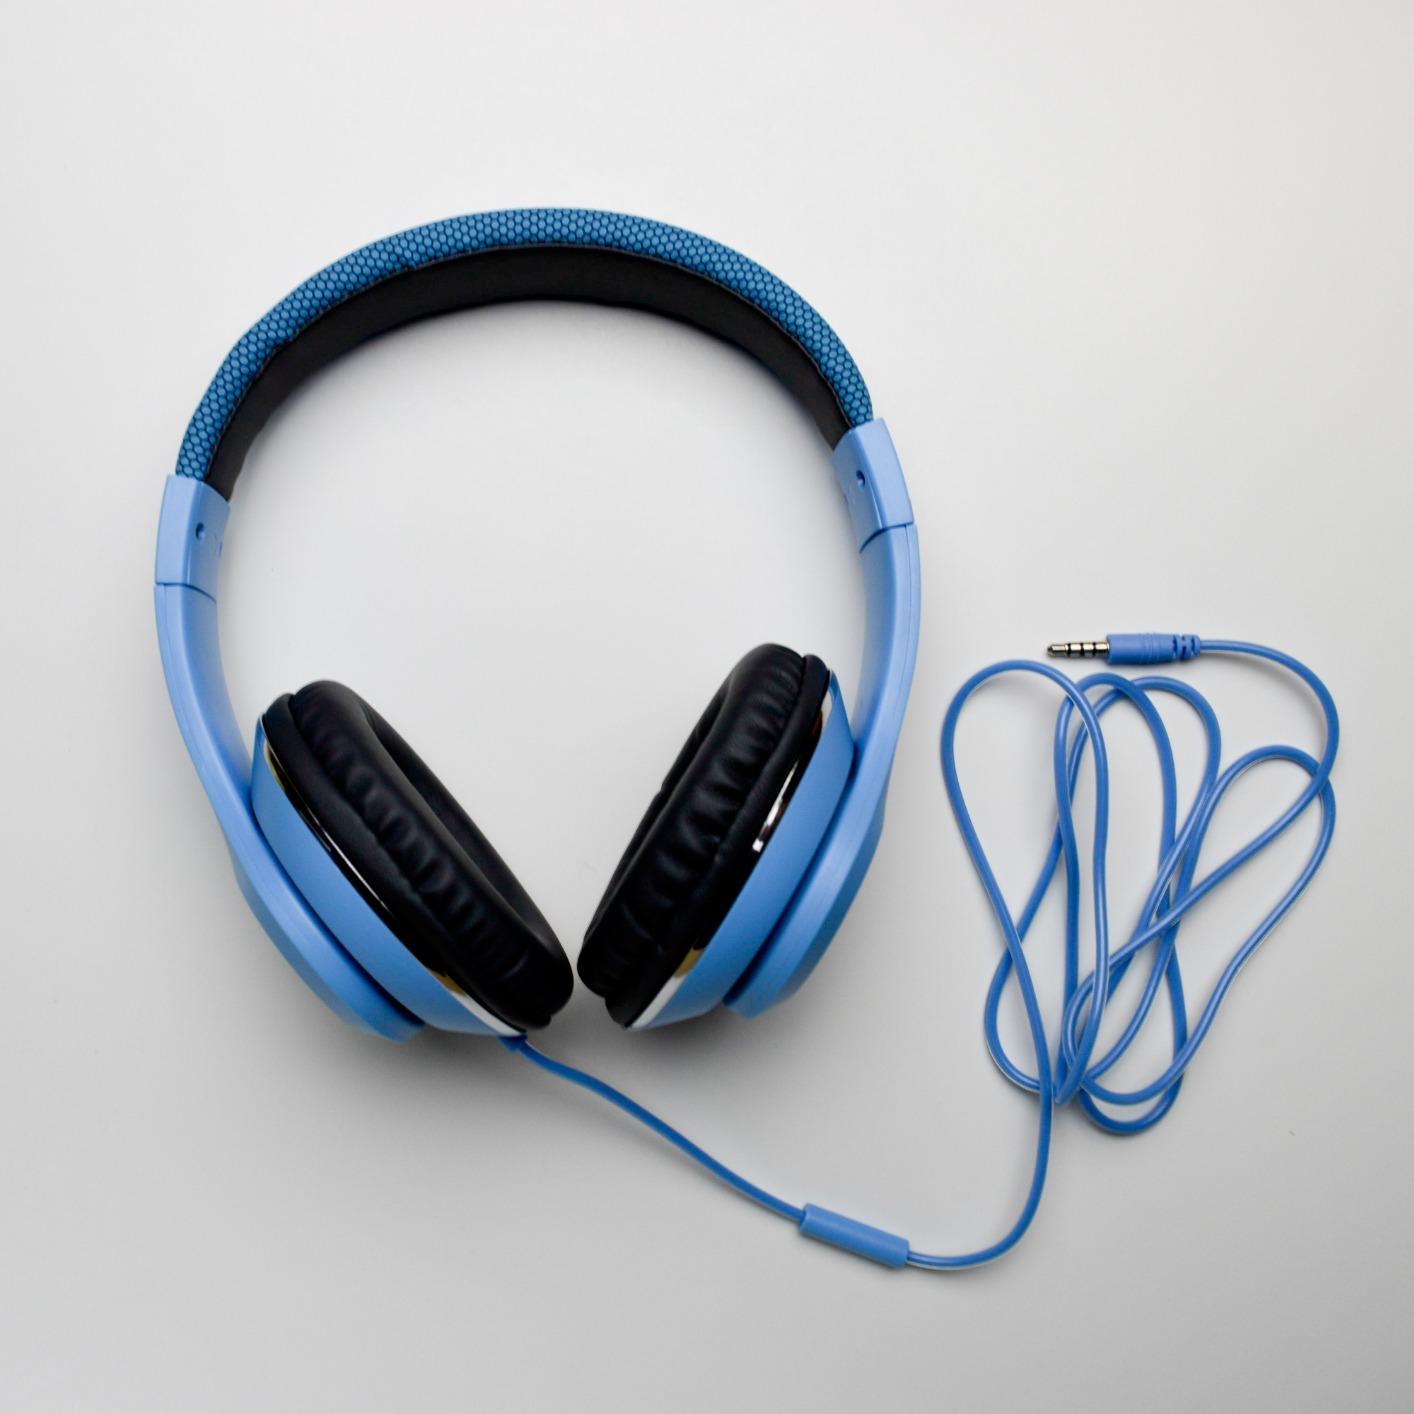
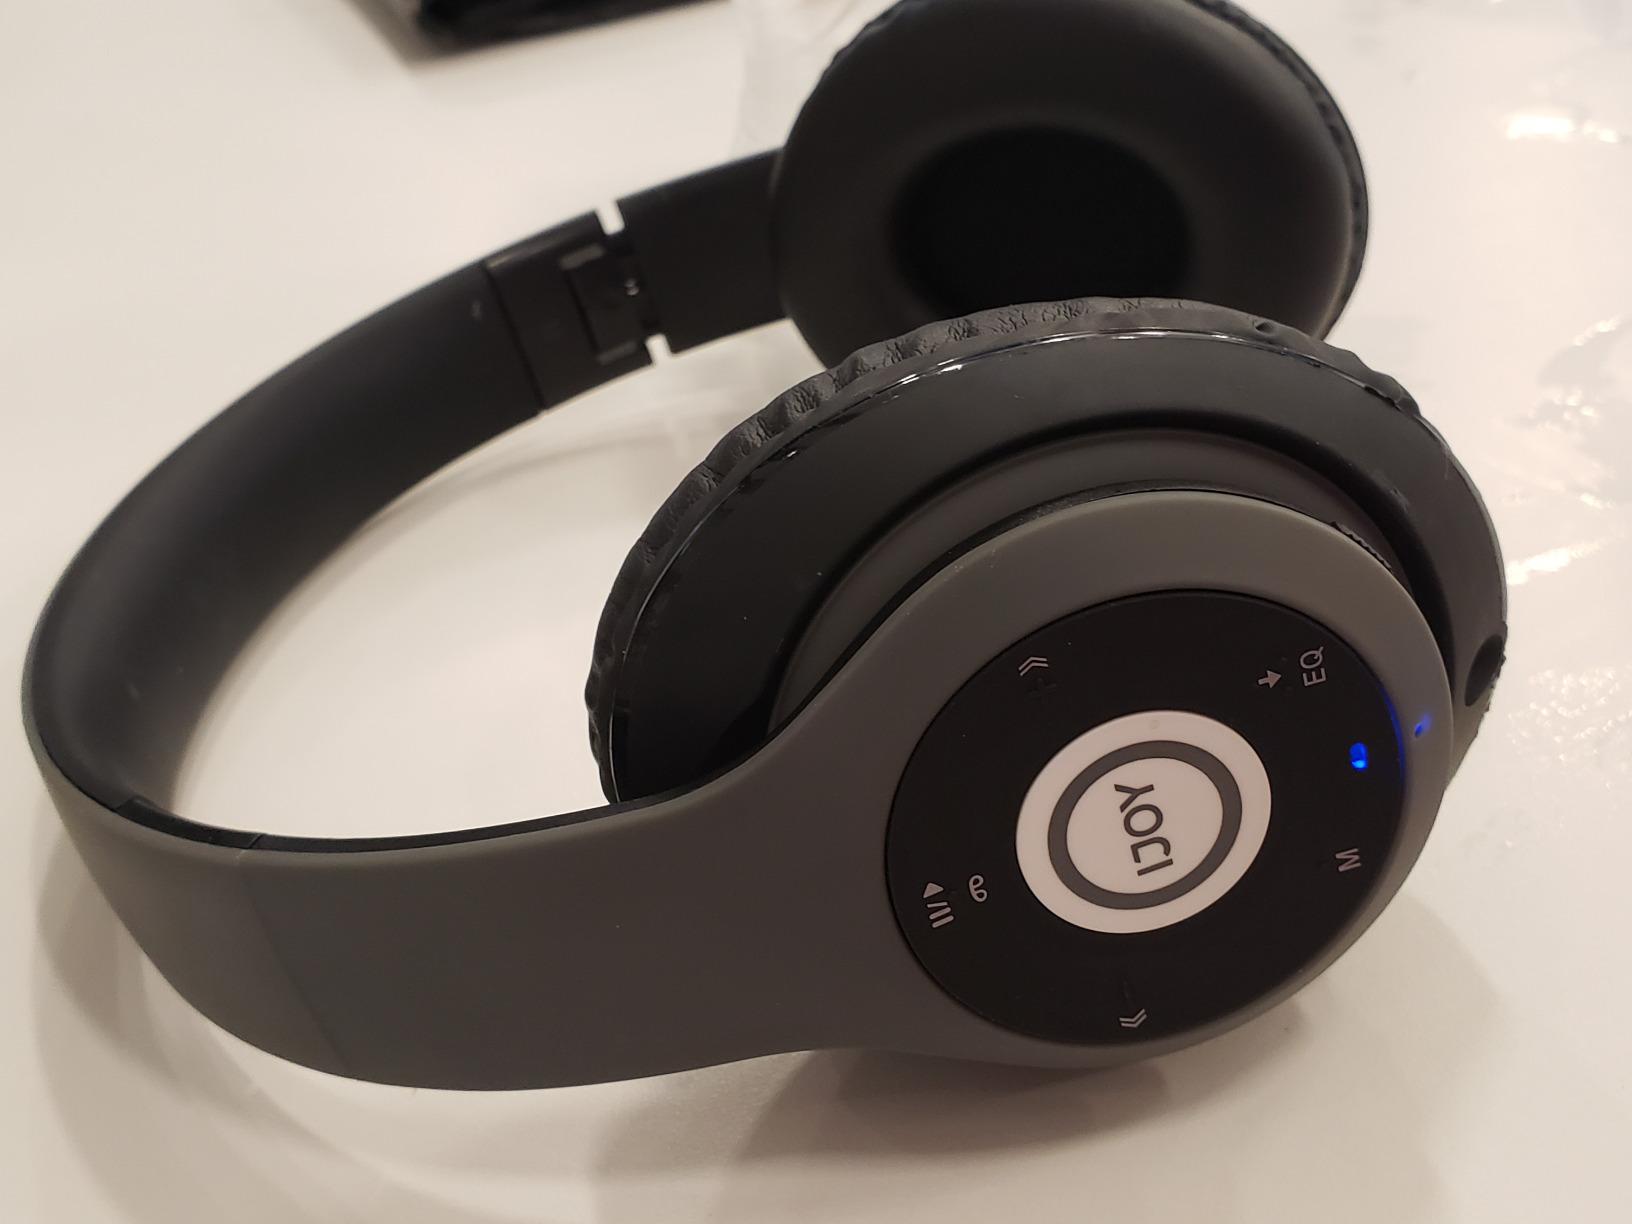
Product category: headphones
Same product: no